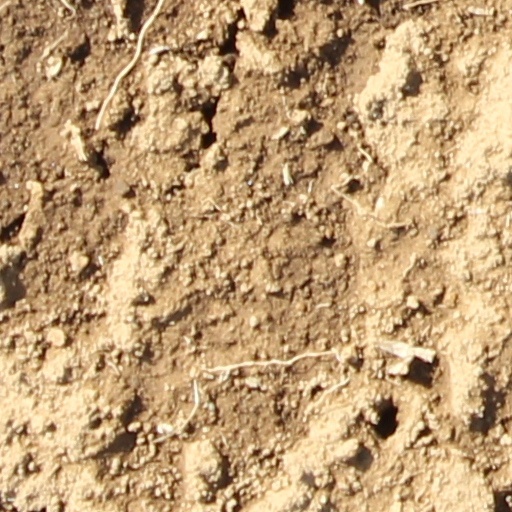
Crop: wheat